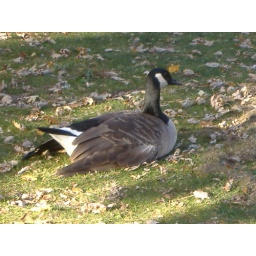
Single Canada Goose sitting in grass along creek bank inside Riley Park, Greenfield, IN.